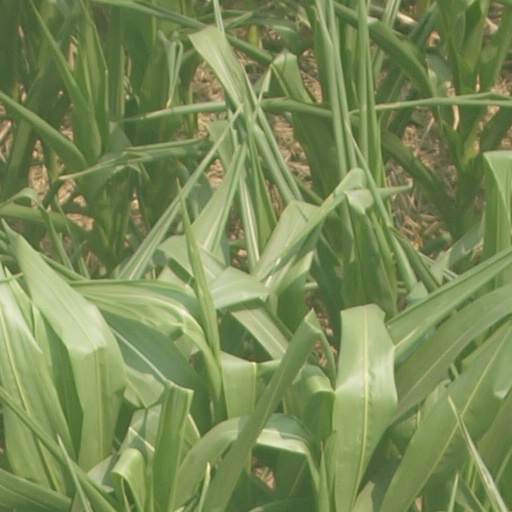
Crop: maize; corn